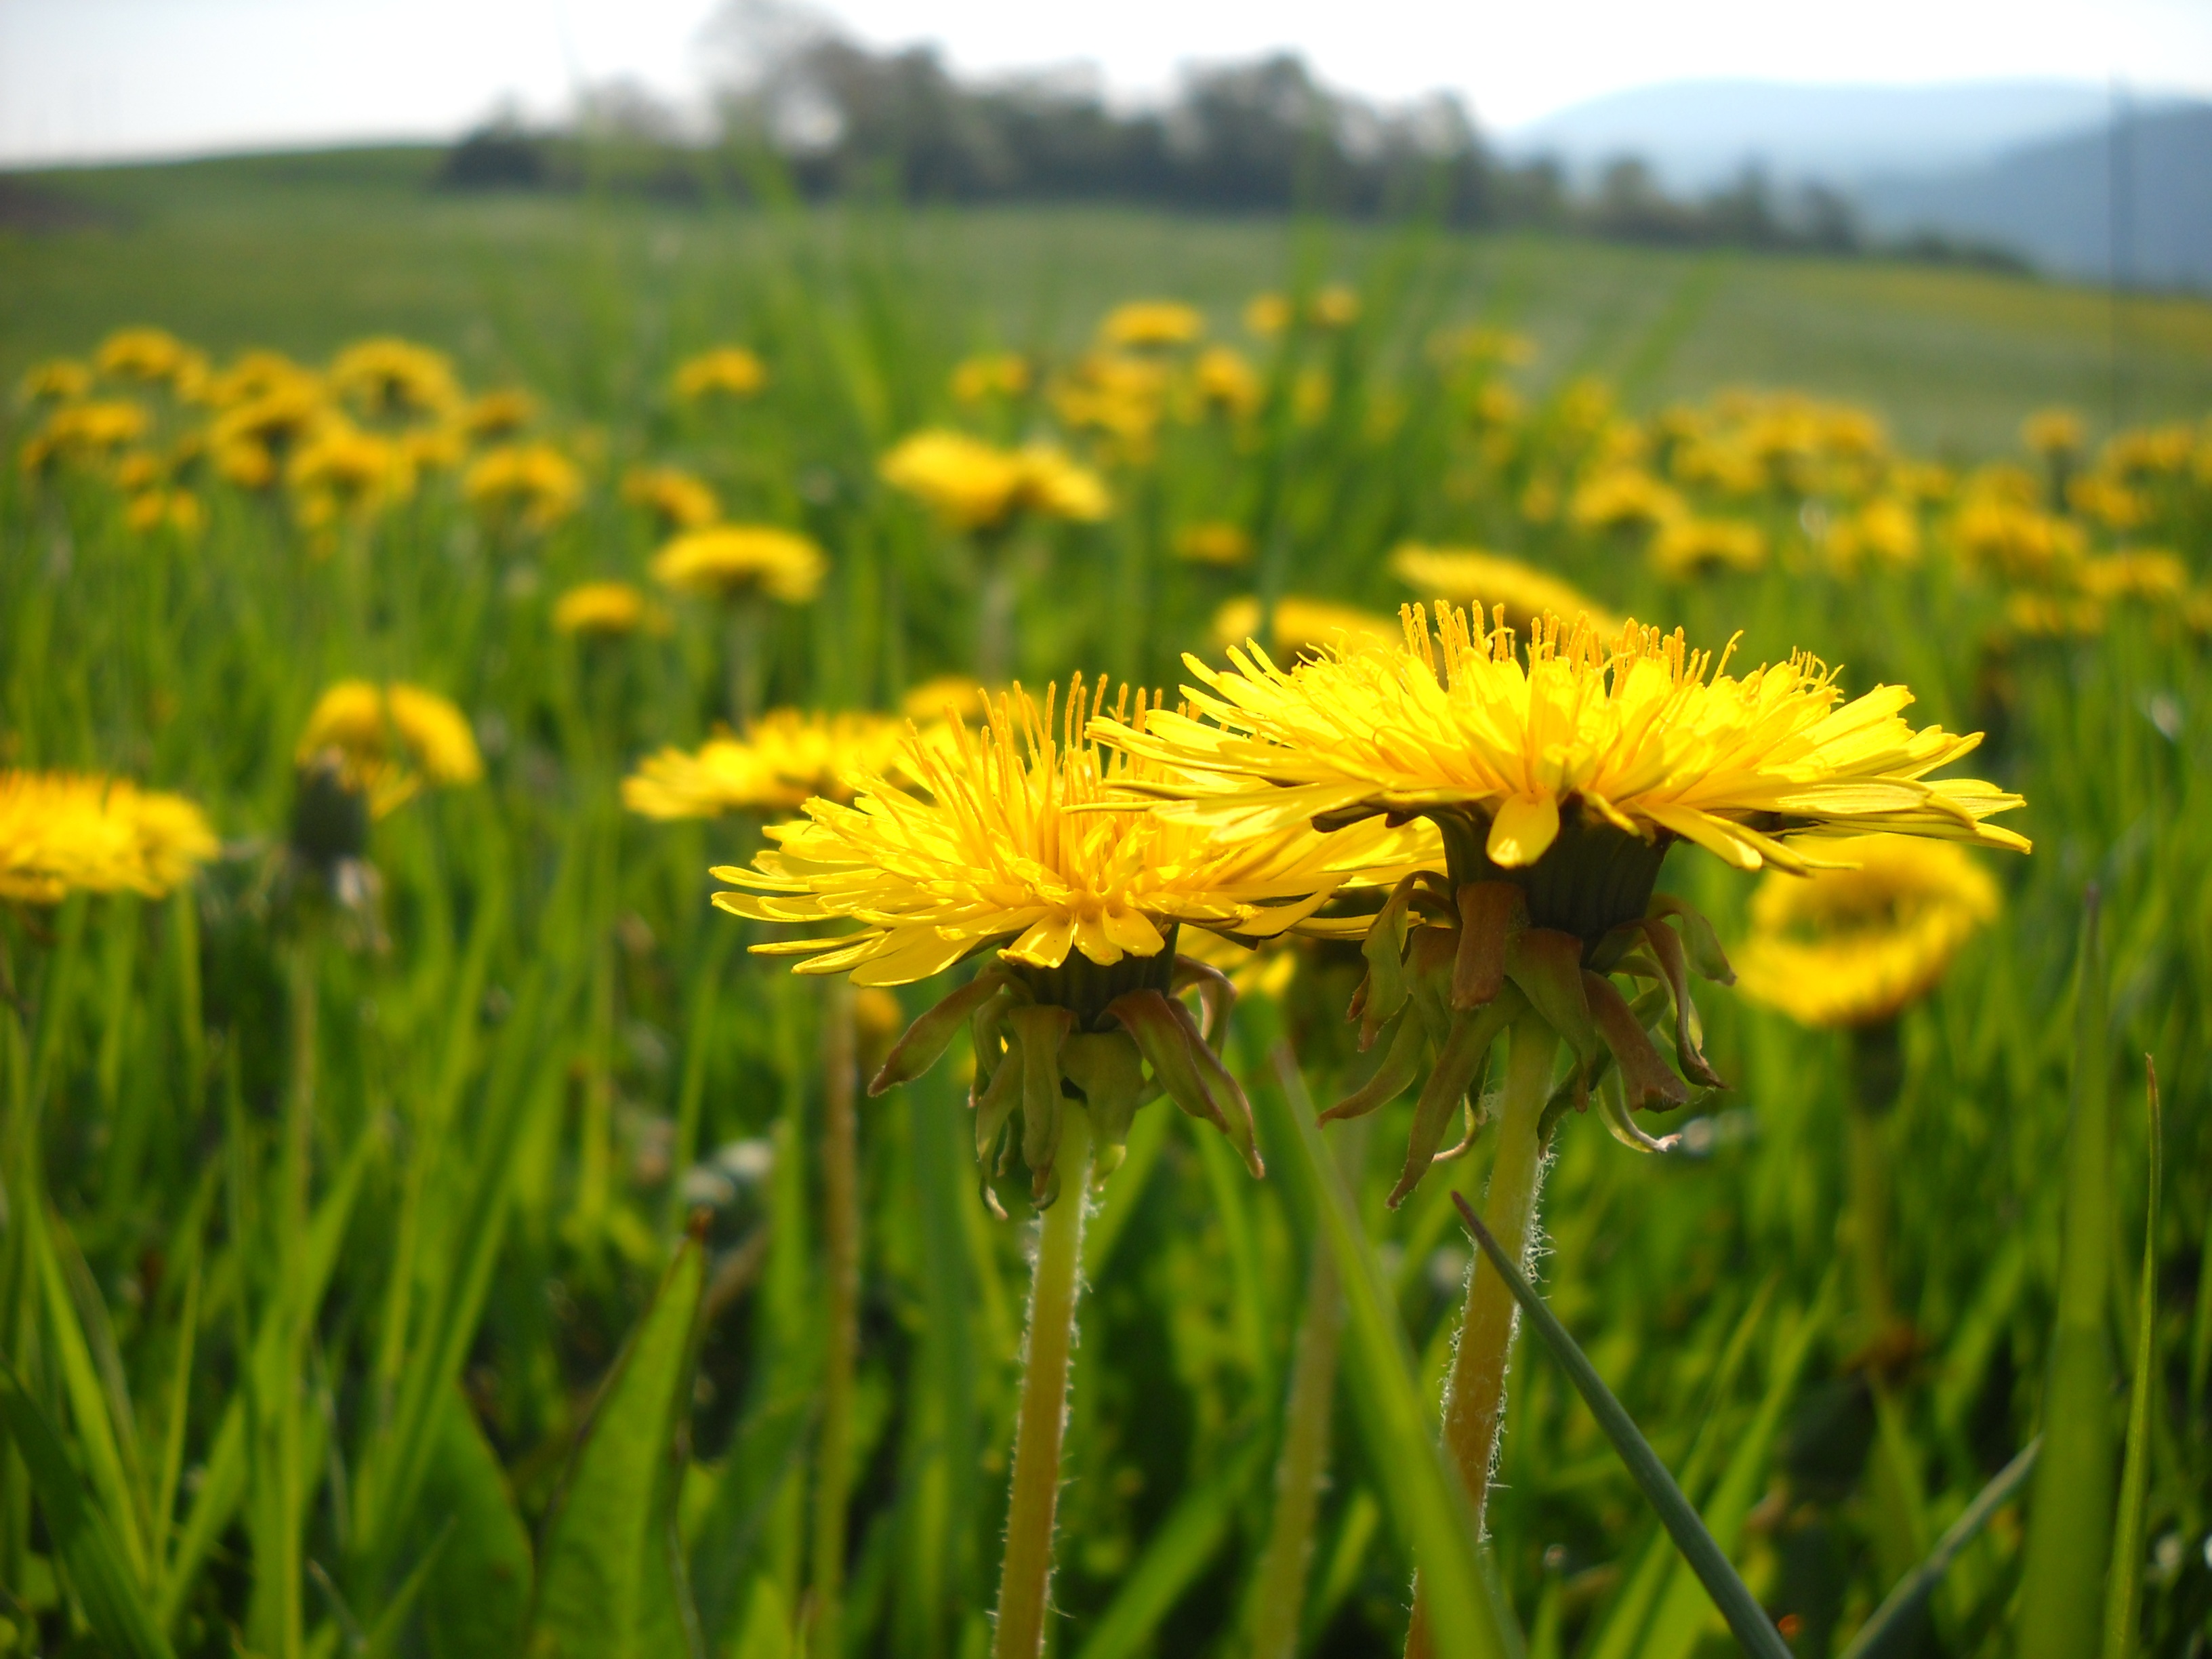
nature, grass, plant, field, lawn, meadow, dandelion, prairie, flower, green, pasture, yellow, flora, plain, wildflower, roadside, grassland, wildflowers, habitat, flowering plant, common dandelion, daisy family, natural environment, grass family, land plant